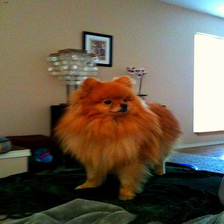
Species: dog
Breed: pomeranian